Memorial to the First Homosexual Emancipation Movement

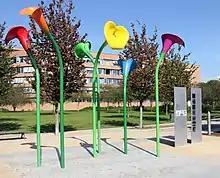
The memorial in 2017

The Memorial to the First Homosexual Emancipation Movement is a memorial in the neighbourhood of Moabit in Berlin, Germany. Unveiled on 7 September 2017, the memorial is located opposite the Federal Chancellery on the Spree and commemorates the first homosexual movement, which was destroyed in 1933 by the Nazis, and especially the Scientific-Humanitarian Committee founded in 1897 to oppose the criminalization of homosexuality in Germany. The Scientific-Humanitarian Committee's headquarters were located on the other bank of the Spree near the Federal Chancellery. The riverbank where the memorial is located has been named the Magnus-Hirschfeld-Ufer since 2008. The memorial includes an information panel that has been in place since 2011 and discusses the movement with portraits of Anita Augspurg (1857–1943), Karl Heinrich Ulrichs (1825–1895) and Magnus Hirschfeld (1868–1935).